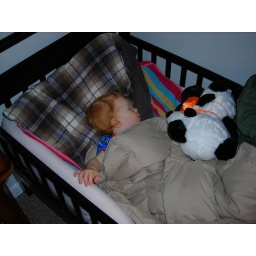
first in big boy bed